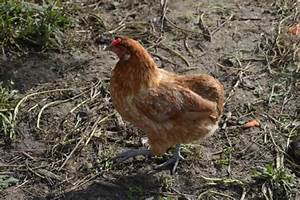
Label: gallina